Sheikh Sanan (play)

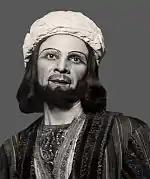
Abbas Mirza Sharifzadeh in the role of Sheikh Sanan

Two images – Sanan and Khumar – stand in the center of the play. Sanan - a person of high intellect and moral purity, getting a religious education, penetrates into it with great hesitations. He began to keep away from people who believe in religious tales and looks for the God in himself. Hesitations of Sanan calls the anger of fanatics surrounding him and this anger strengthens after they know about Sanan’s love to the Georgian girl Khumar – a marvelous beauty, whom he had seen in his dream and after long searches found her in reality. He loved the girl in Tiflis and agreed with conditions of the girl’s father that he will burn the Quran and become a swineherd.